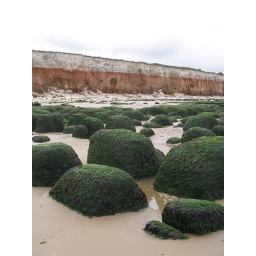
The rocks and the cliffs on the beach at Hunstanton in Norfolk